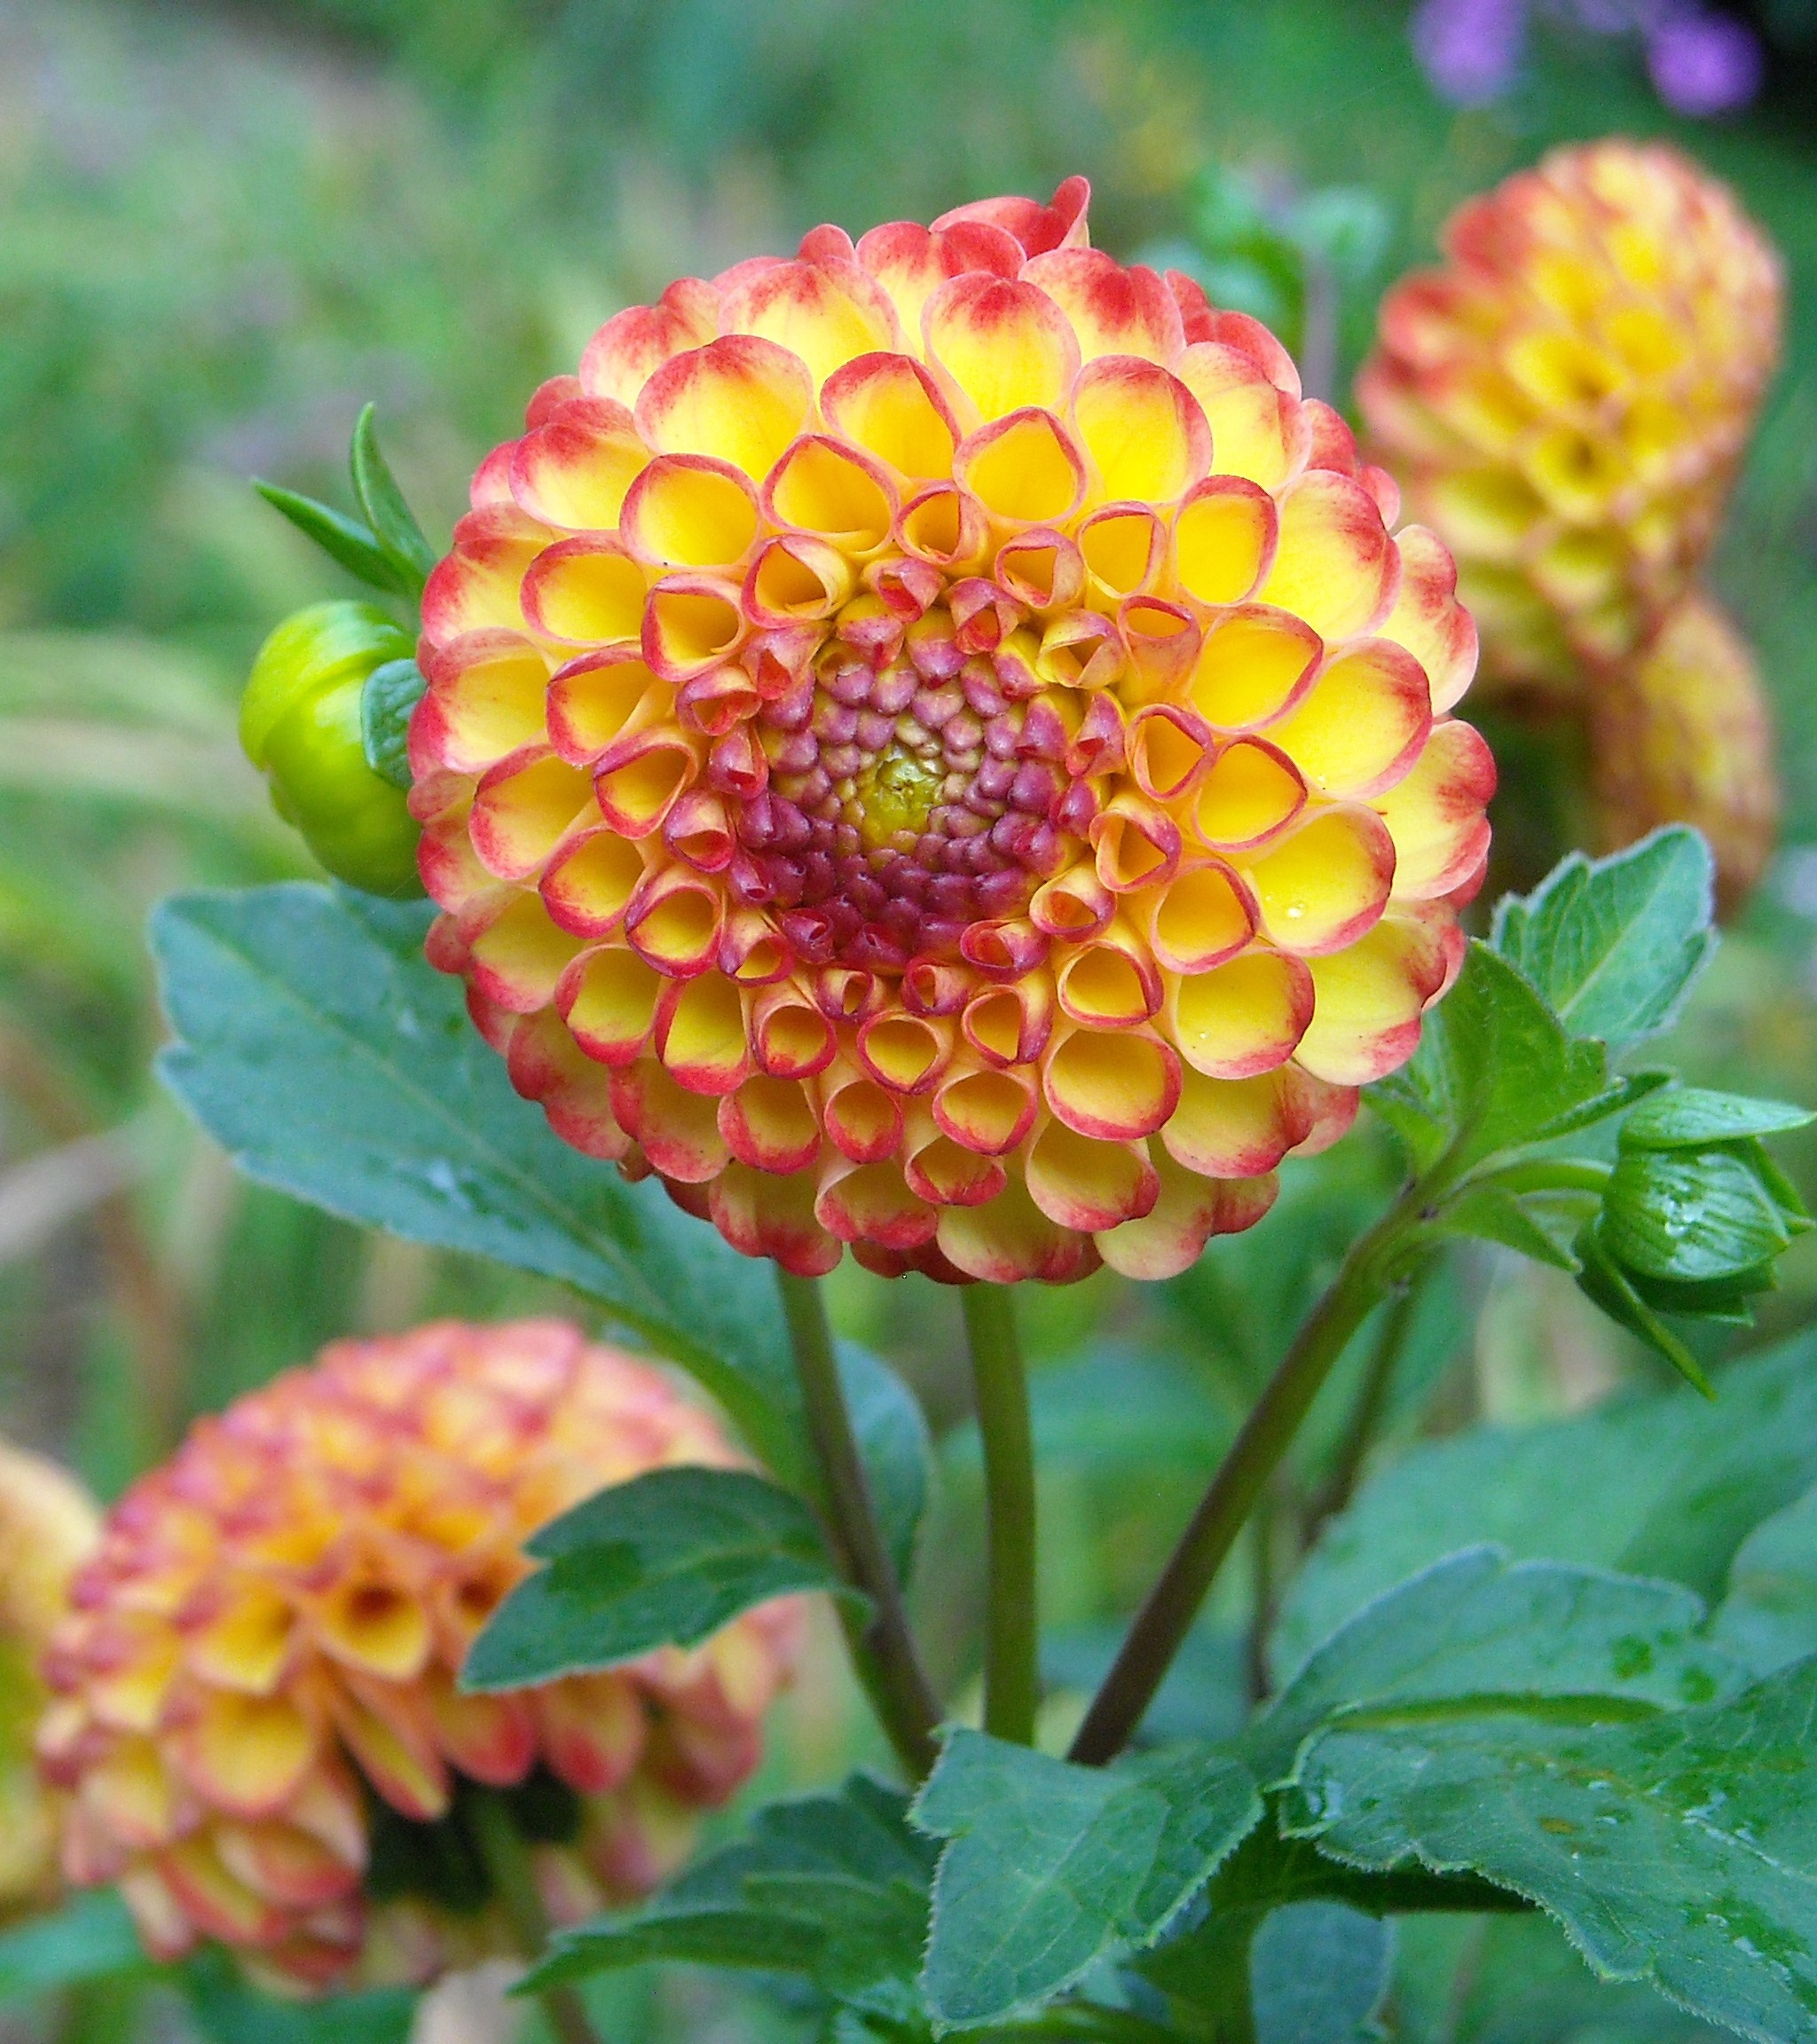
nature, blossom, plant, white, leaf, flower, purple, petal, bloom, summer, floral, spring, green, red, herb, color, macro, fresh, botany, colorful, yellow, garden, pink, flora, season, botanical, freshness, wildflower, dahlia, gardening, bright, seasonal, delicate, vibrant, nectar, botanic, flowering plant, daisy family, calendula, annual plant, land plant, blanket flowers